Skanderborg

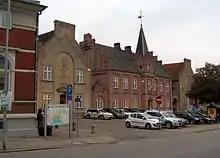
Skanderborg police station in the former town hall

The town of Skanderborg has a total of three churches, and Skanderborg Castle Church used to be part of the former Skanderborg Castle.